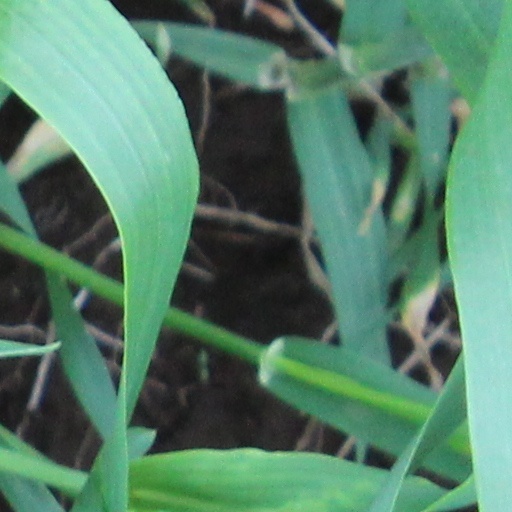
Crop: wheat